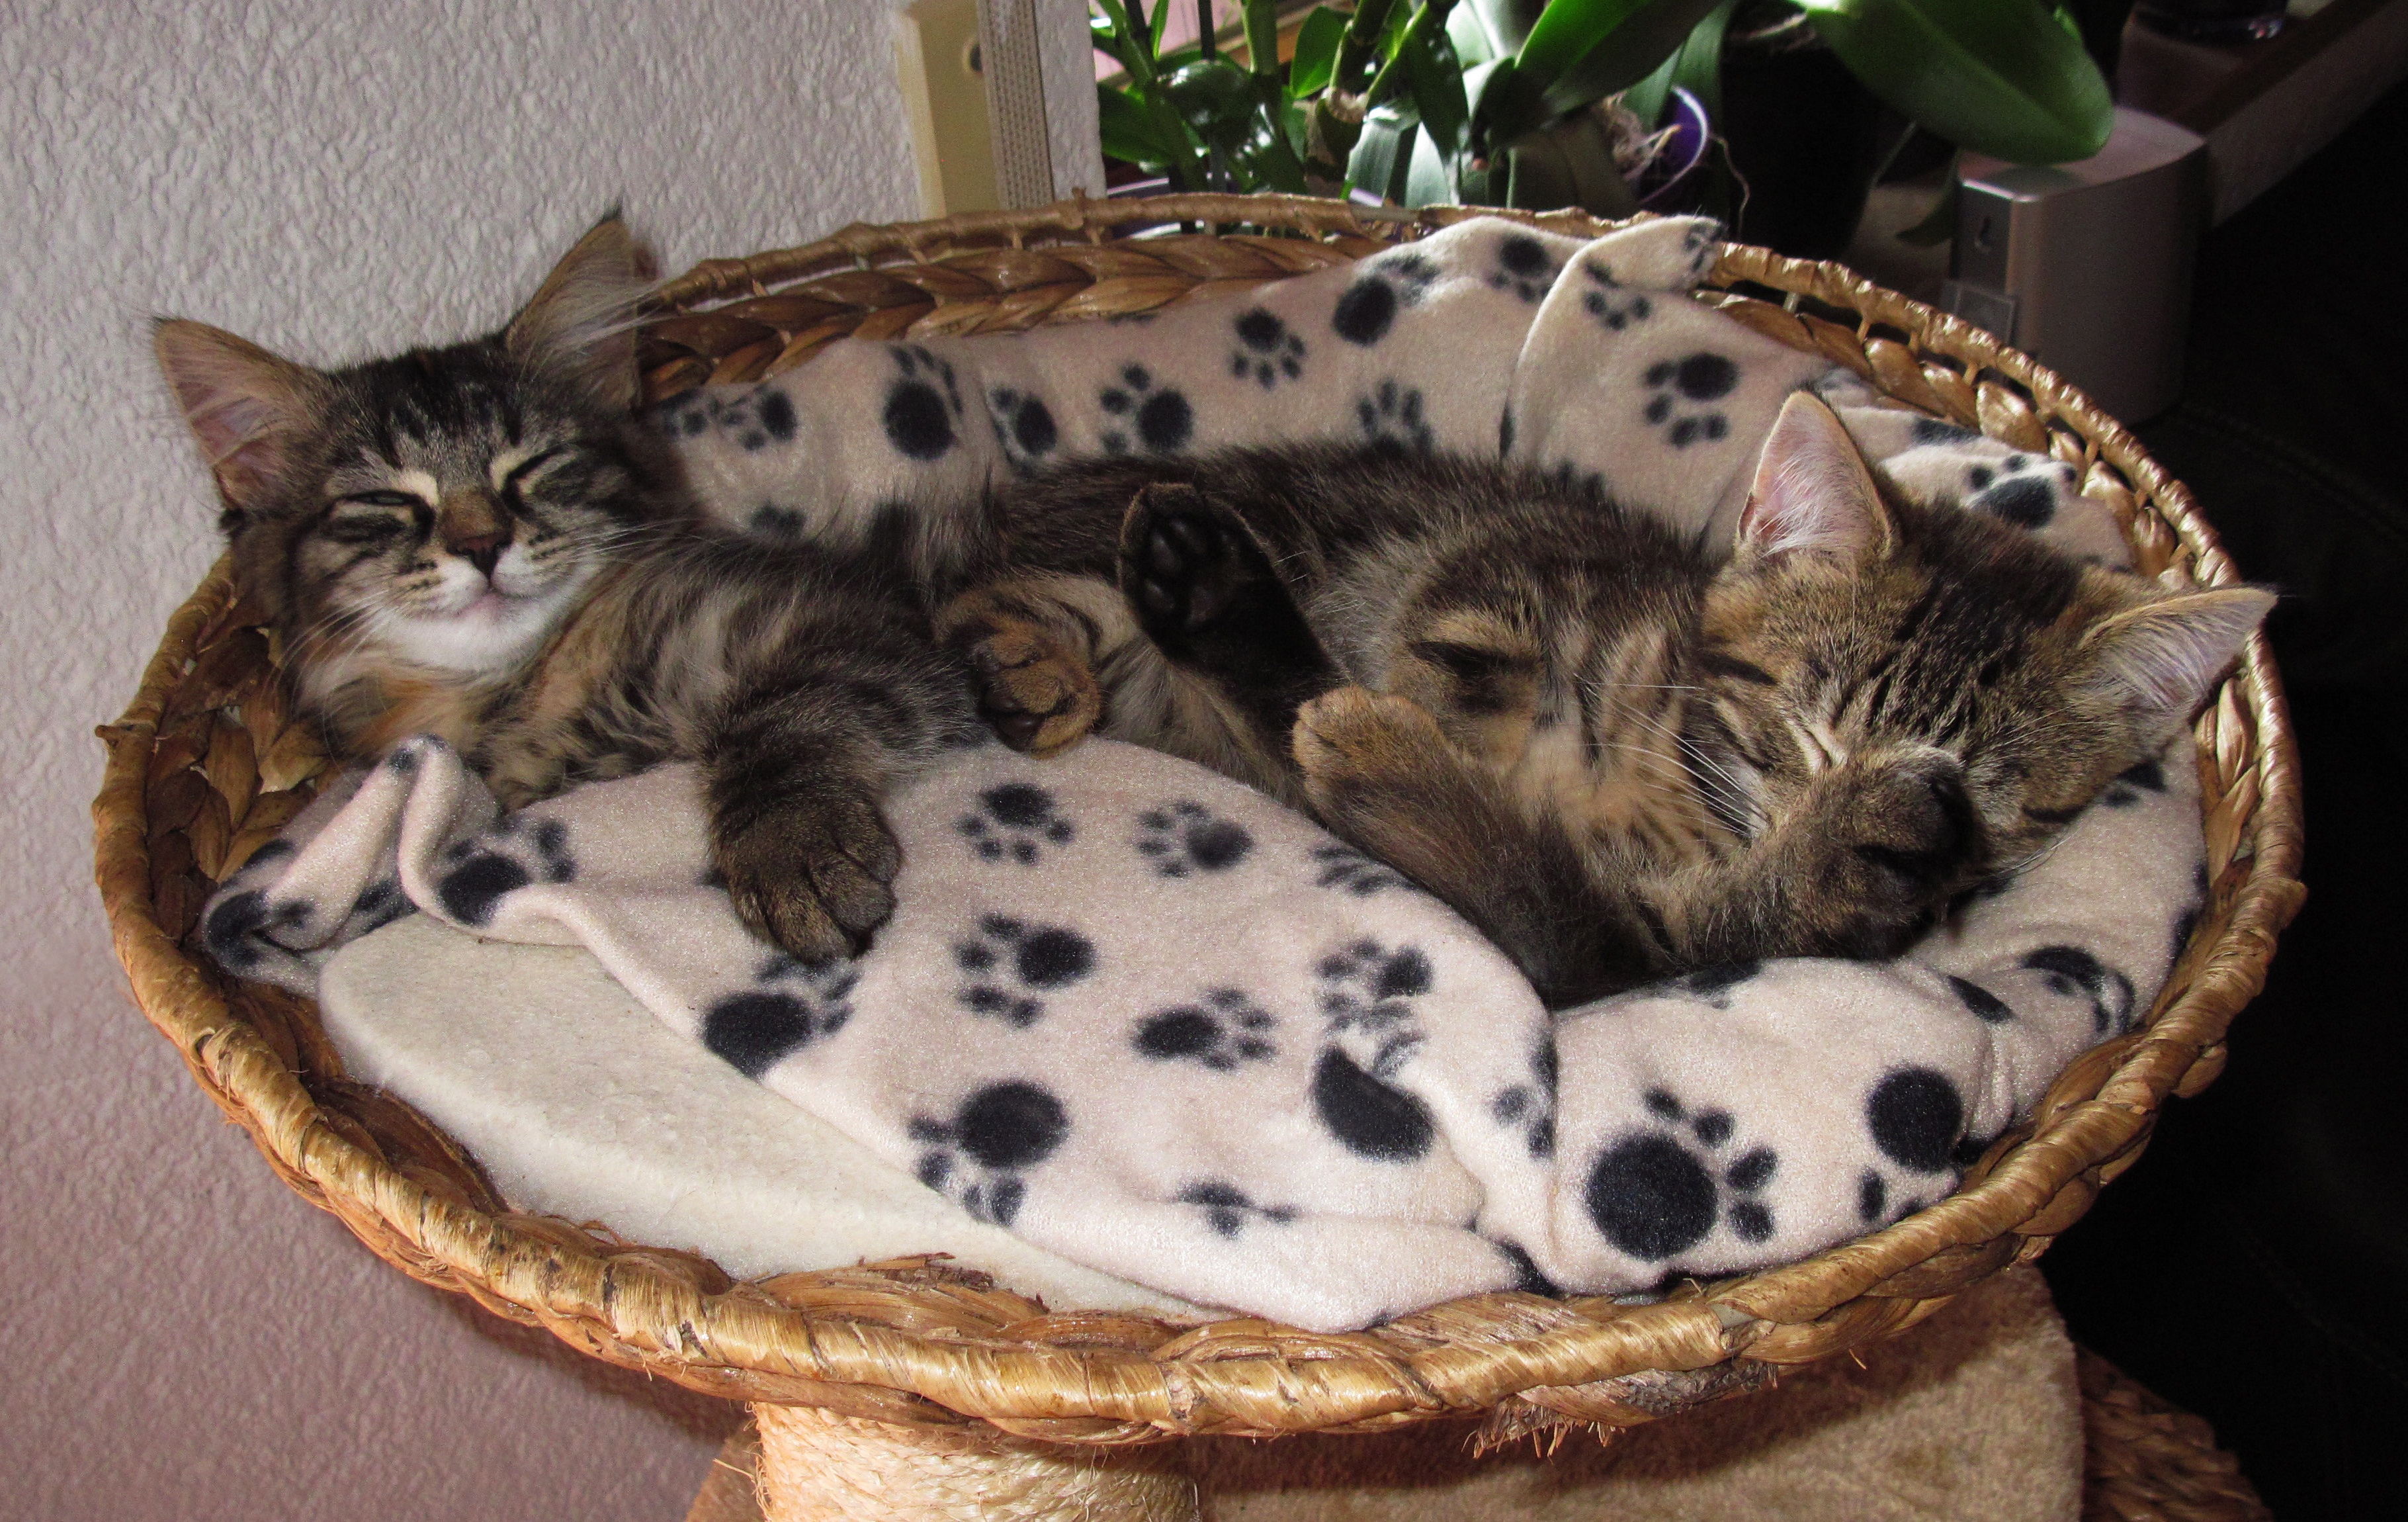
cute, kitten, cat, sleeping, mammal, savannah, vertebrate, snuggle, bengal, small to medium sized cats, cat like mammal, 2 kittens